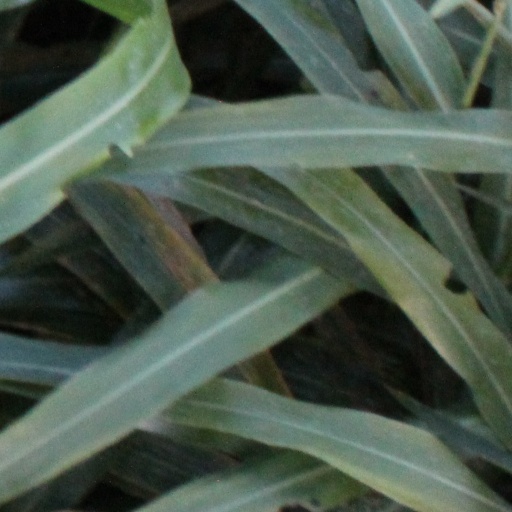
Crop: sorghum